Casimir, Margrave of Brandenburg-Kulmbach

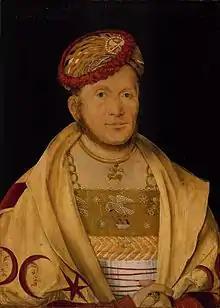
Portrait by Hans von Kulmbach

Casimir (or Kasimir) of Brandenburg-Bayreuth (27 December 1481 – 21 September 1527) was Margrave of Bayreuth or Margrave of Brandenburg-Kulmbach from 1515 to 1527.